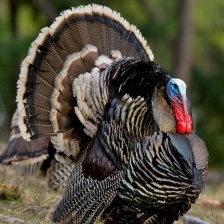
Species: WILD TURKEY
Scientific name: MELEAGRIS GALLOPAVO